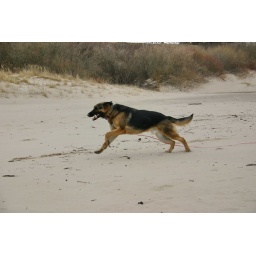
Life is good when you are dog, running on the beach with a stick in your mouth